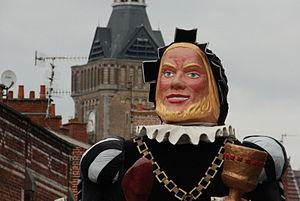
Le géant Gargantua lors de la parade du dimanche 22.02.2009
Bailleul est une commune française située dans le département du Nord, en région Hauts-de-France.
Le Carnaval de Bailleul est un carnaval organisé à Bailleul depuis 1853 le Mardi gras et les trois jours précédents par la Société philanthropique de Bailleul. Son géant s’appelle Gargantua.